Las Cruces Biological Station

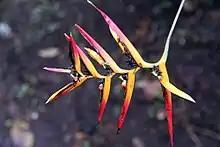
A "Heliconia hirsuta" in the botanical garden of the station

Las Cruces is located in a mountainous region at an elevation of approximately 1,000 meters above sea level (m.a.s.l.). Surrounded mostly by pastures, coffee plantations and other agricultural areas, Las Cruces includes a relatively small 270 Ha forest fragment that ranges from 900–1300 m.a.s.l. As such, much of the research conducted here focuses on agroecology or studies of forest fragmentation.